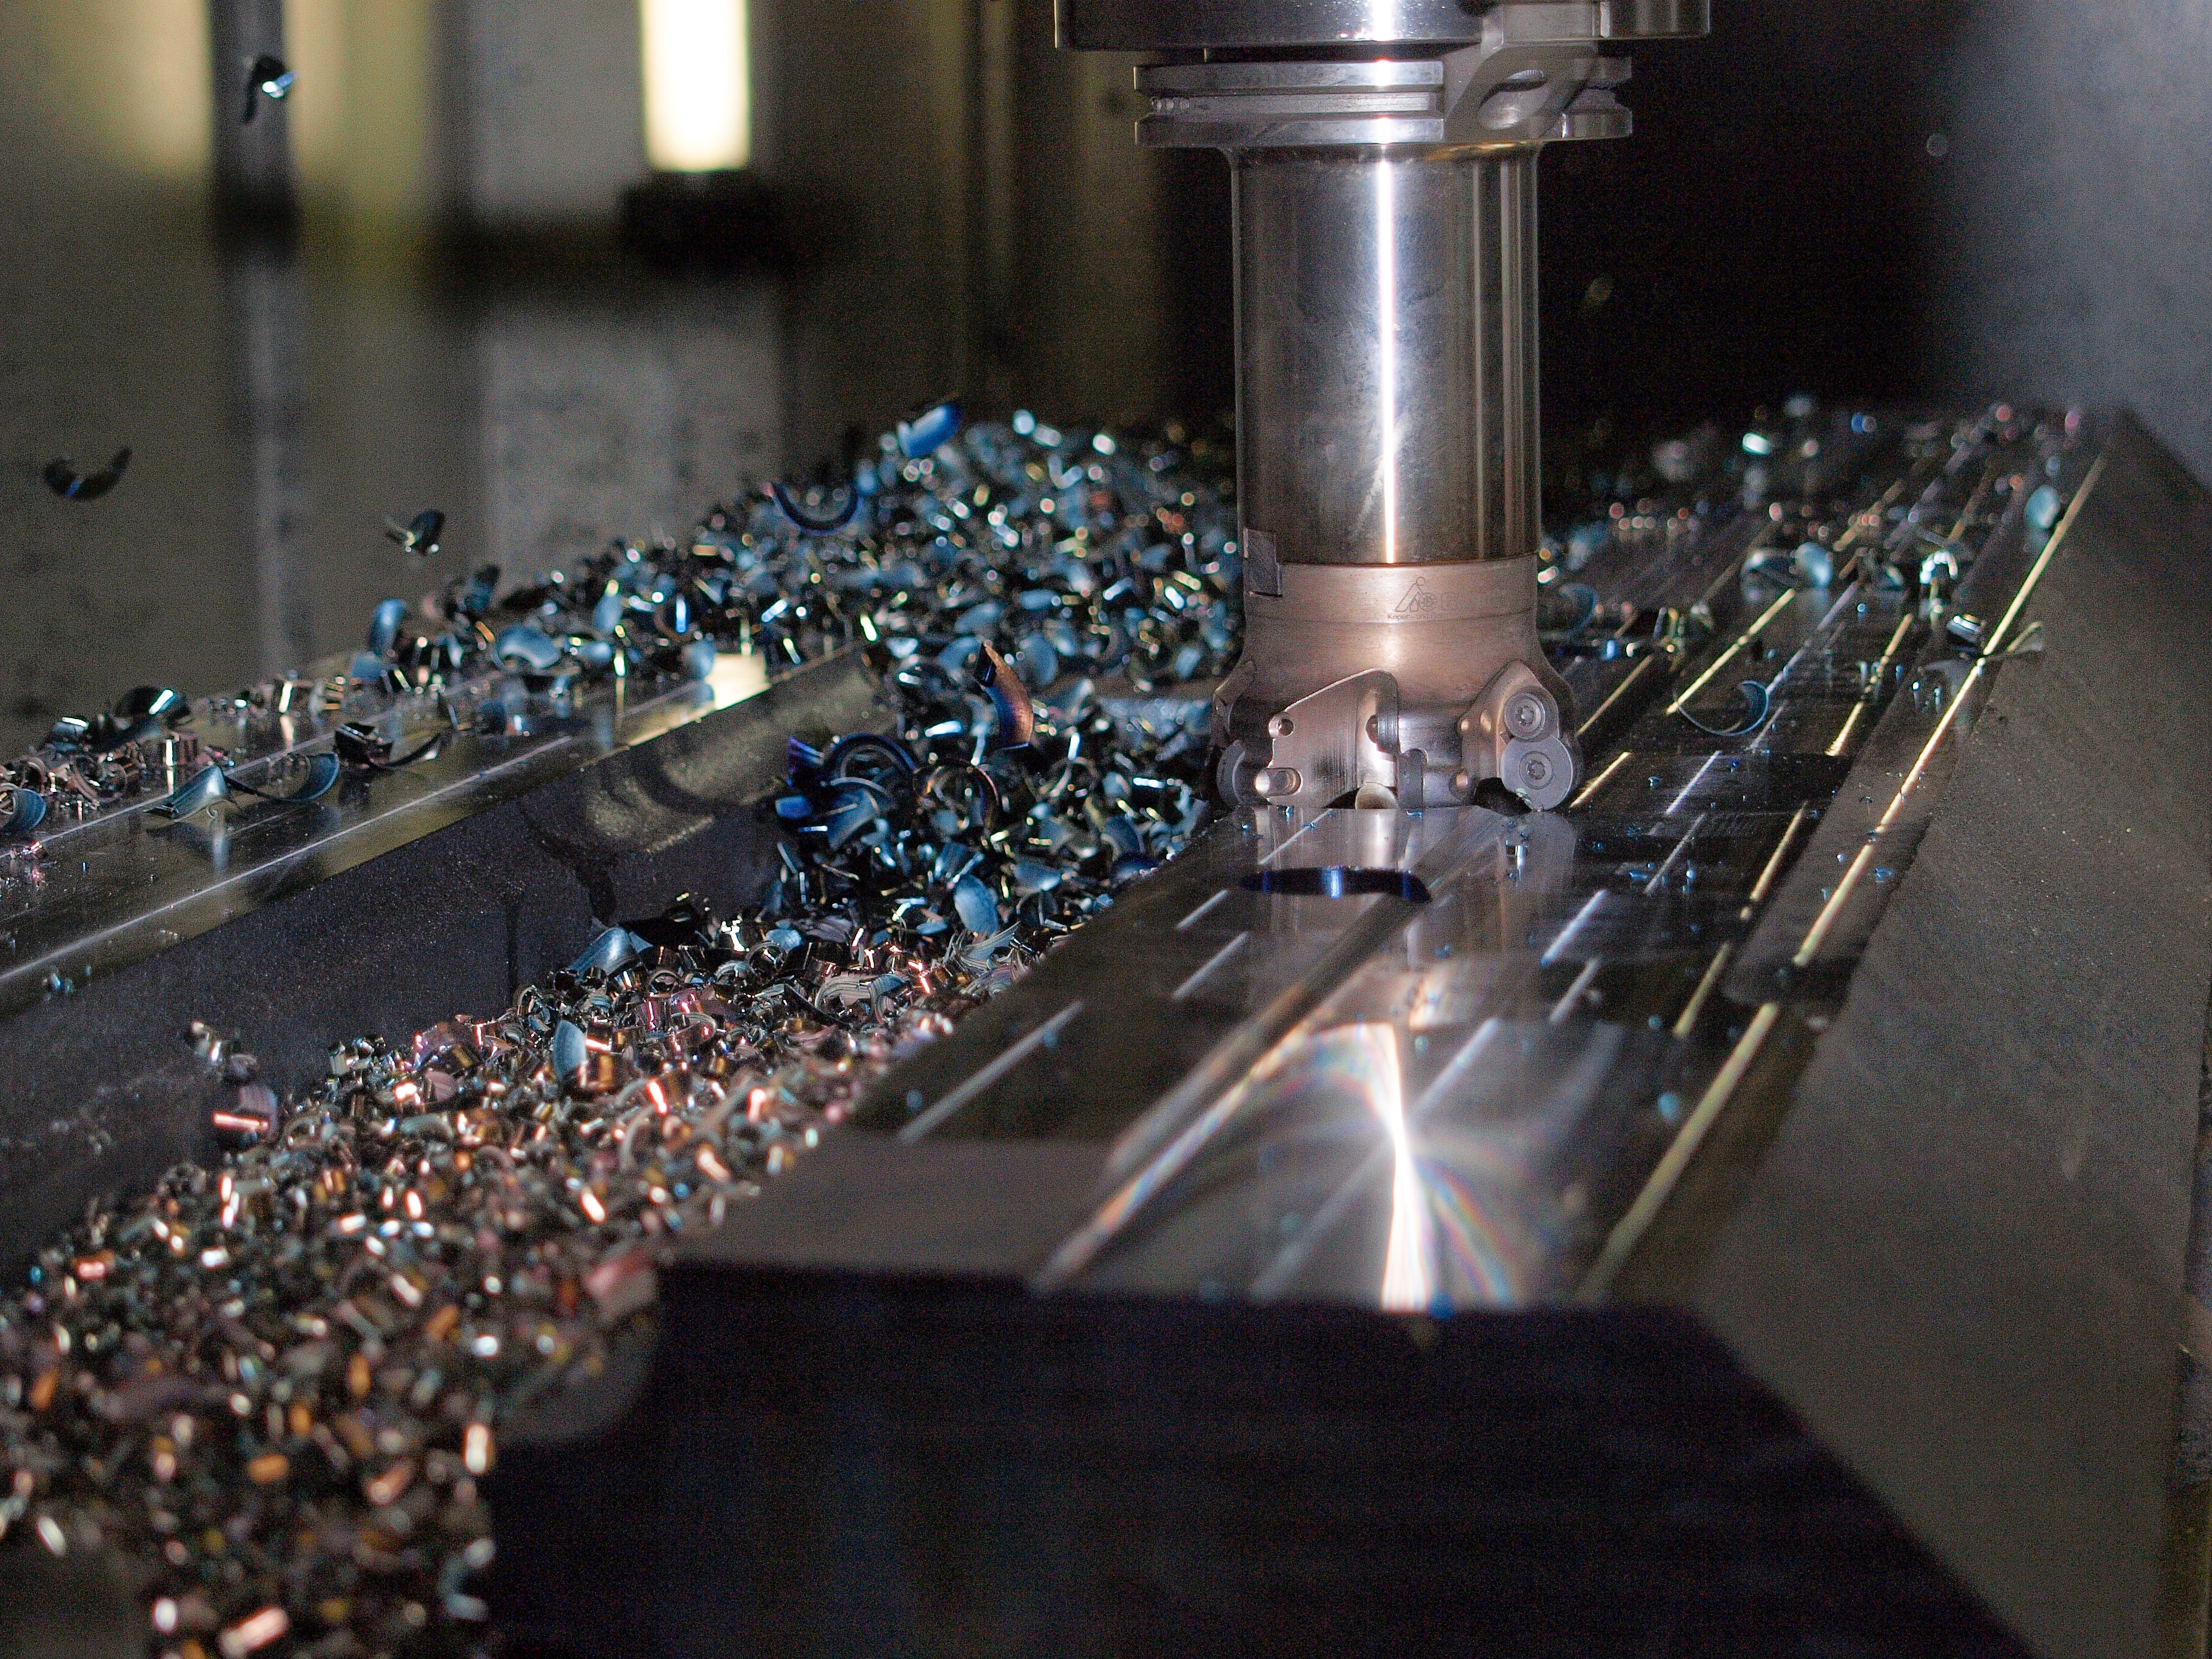
technology, tool, metal, machine, industry, manufacturing, chips, machining, milling, cnc, zerspahnen, cutting tools, metal shavings, machine tool, milling machine, ingenieuerwesen, cutter head